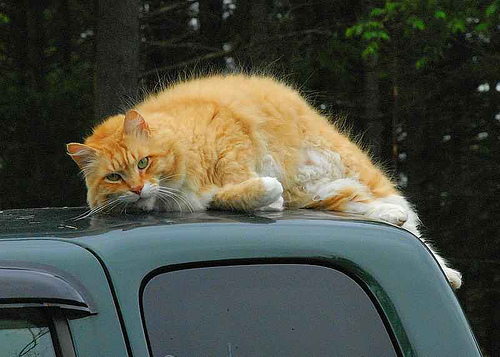
A large orange cat sitting on top of a truck.